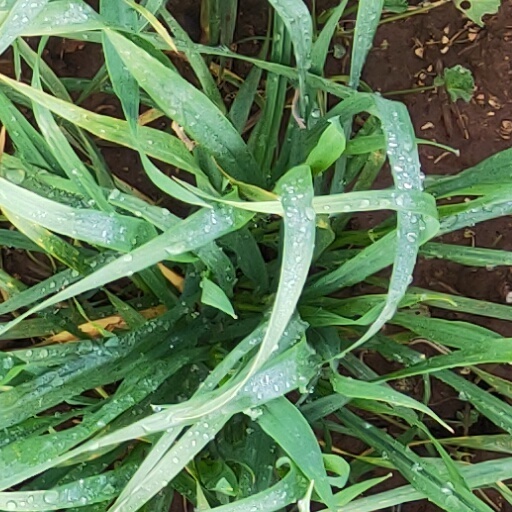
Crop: wheat